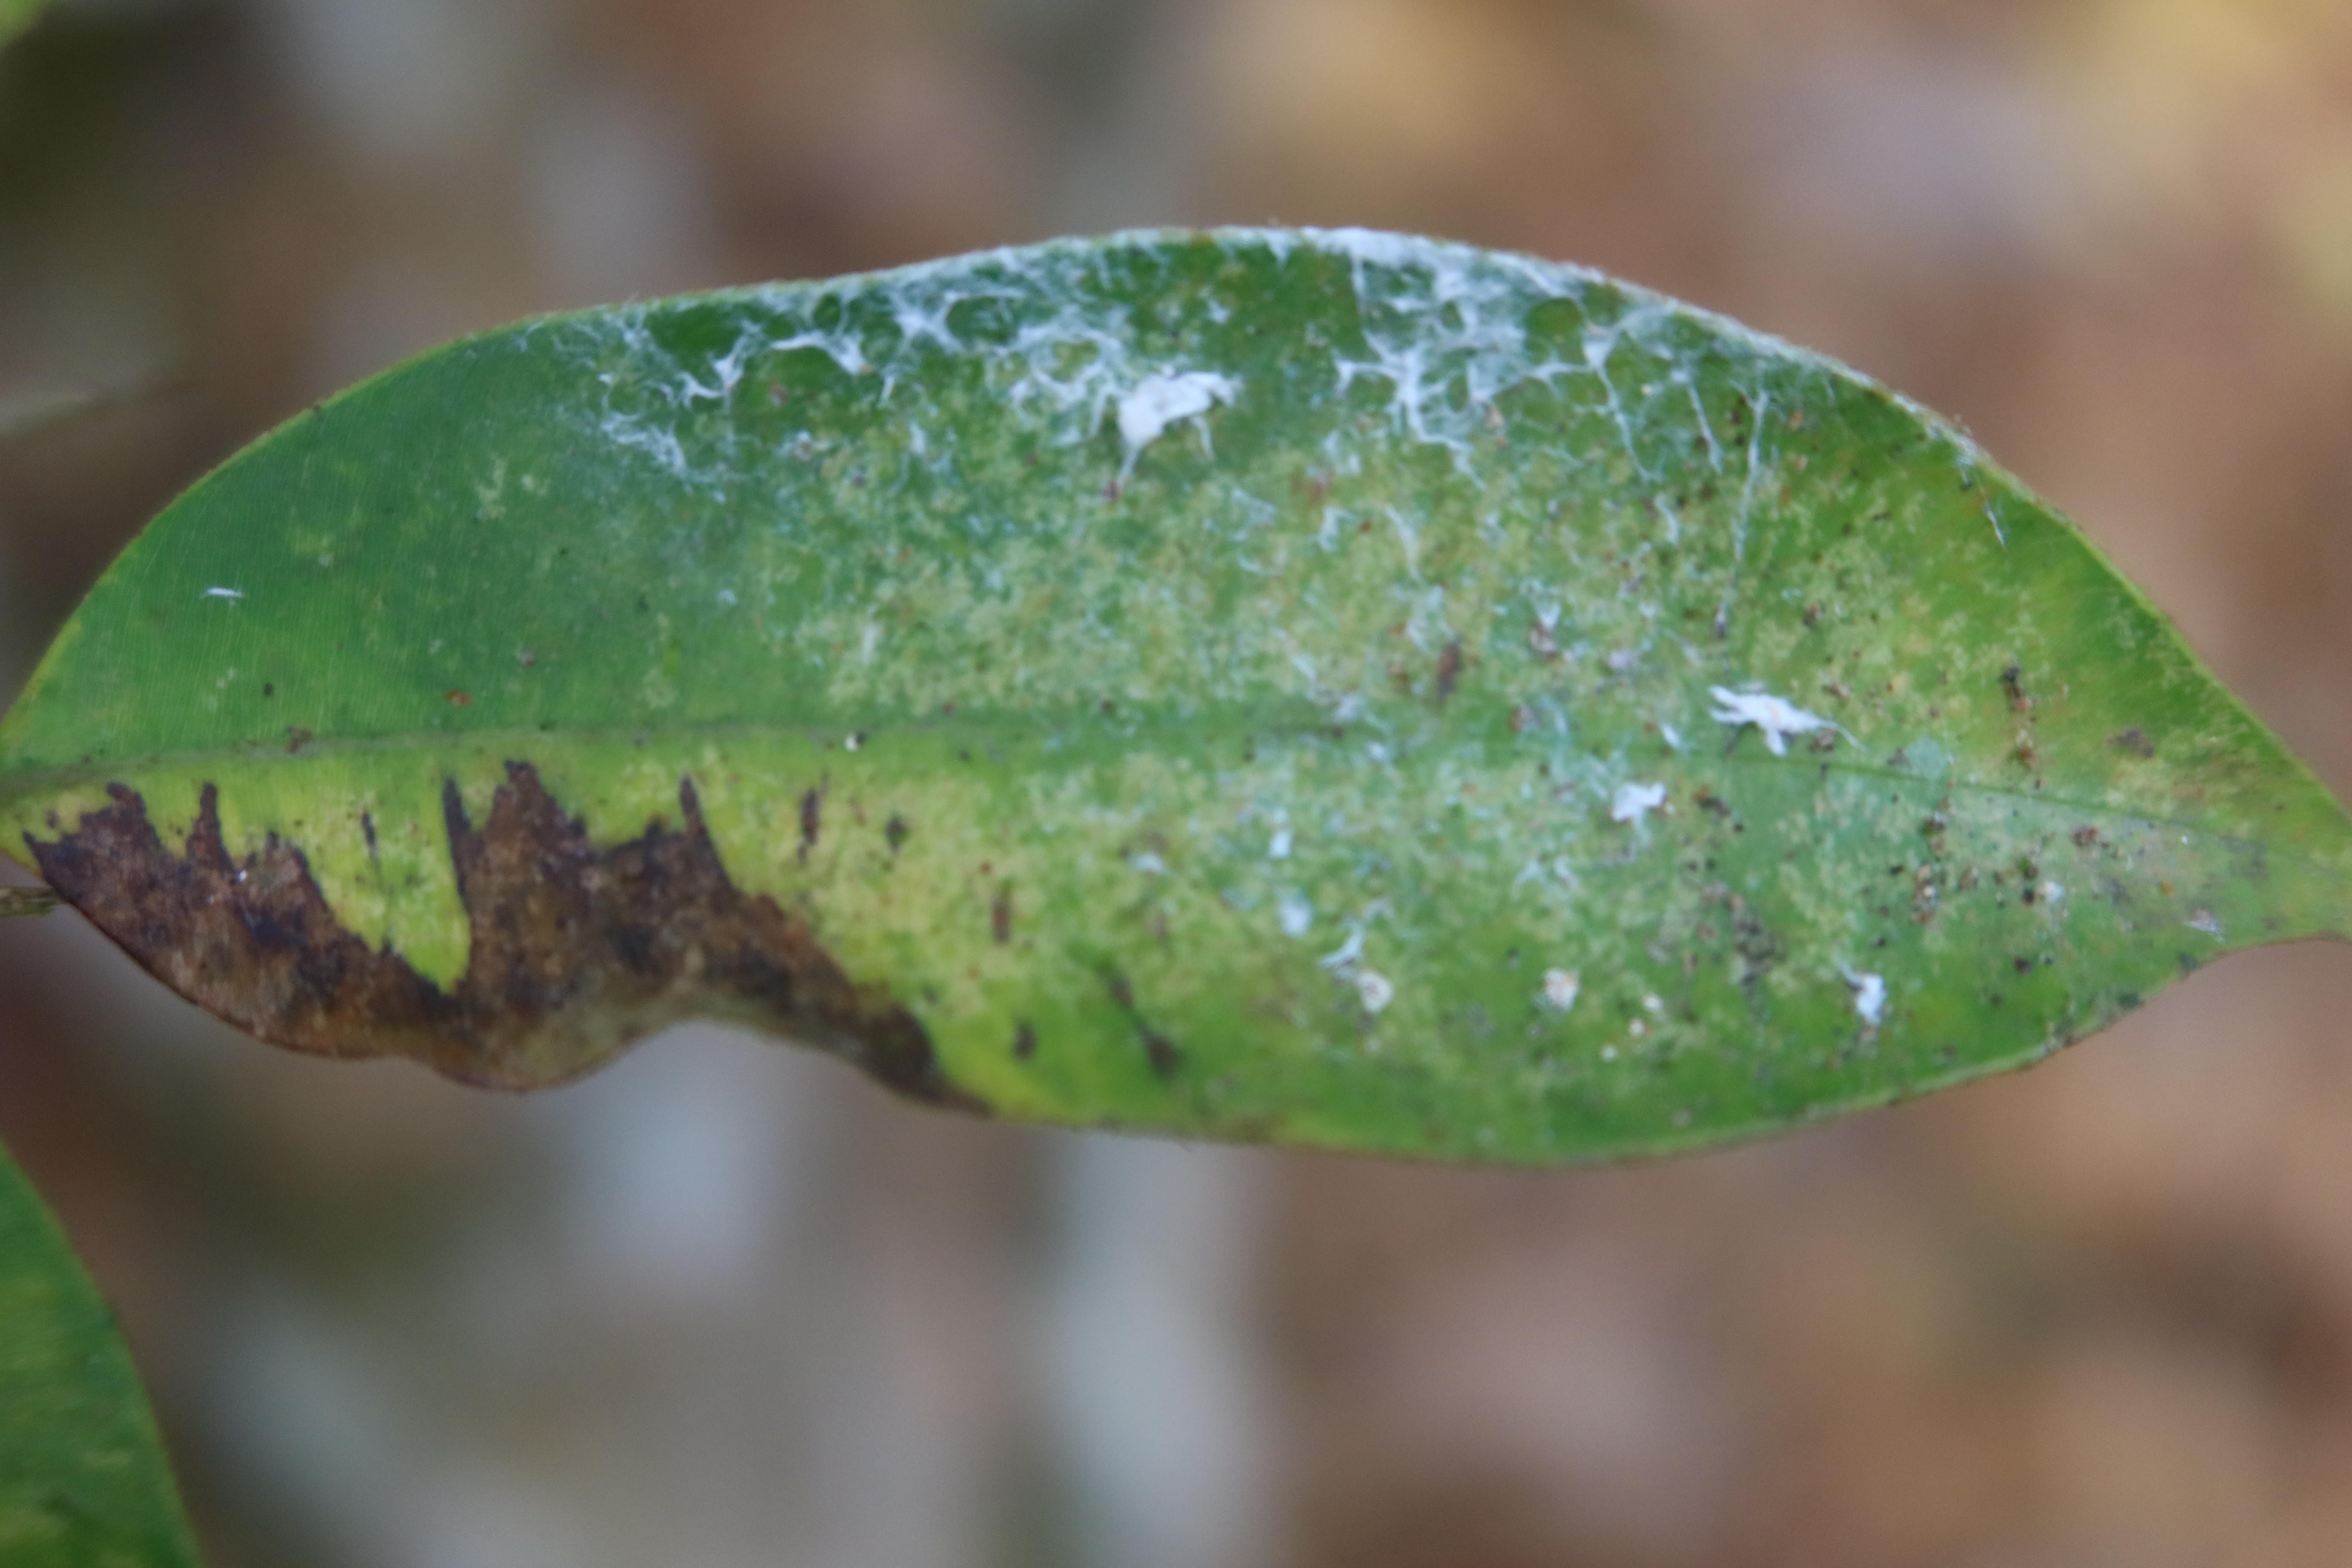
Label: Powdery mildew